Chesapeake and Ohio Greenbrier

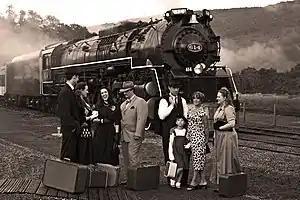
Preserved C&O Greenbrier No. 614 during a photoshoot at the C&O Railway Heritage Center in Clifton Forge, Virginia

Only one "Greenbrier" has survived into preservation, No. 614. 614 ran in a number of excursions, starting with the Chessie Safety Express in the early 1980s and ending pulling excursions in conjunction with New Jersey Transit (NJT) and co-sponsored by the Volunteer Railroaders Association between 1996 and 1998. No. 614 was also used as a test locomotive for the ACE 3000 project, hauling coal trains between Huntington and Hinton, West Virginia in 1985 and "T" was added next to her number to indicate testing. During 614's excursion career, her tender was modified, reducing its water capacity from 21,500 gallons to 18,200 gallons, but increased its coal capacity from 23 metric tons to 45 metric tons. To compensate the reduced water capacity, an auxiliary tender was given to 614, increasing her overall water capacity to 50,000 gallons, these changes increased distance traveled with fewer coal and water stops. For many years, 614 was on display at the C&O Railway Heritage Center in Clifton Forge, Virginia in the Greenbrier Presidential Express scheme, a luxury passenger train which never came to be.